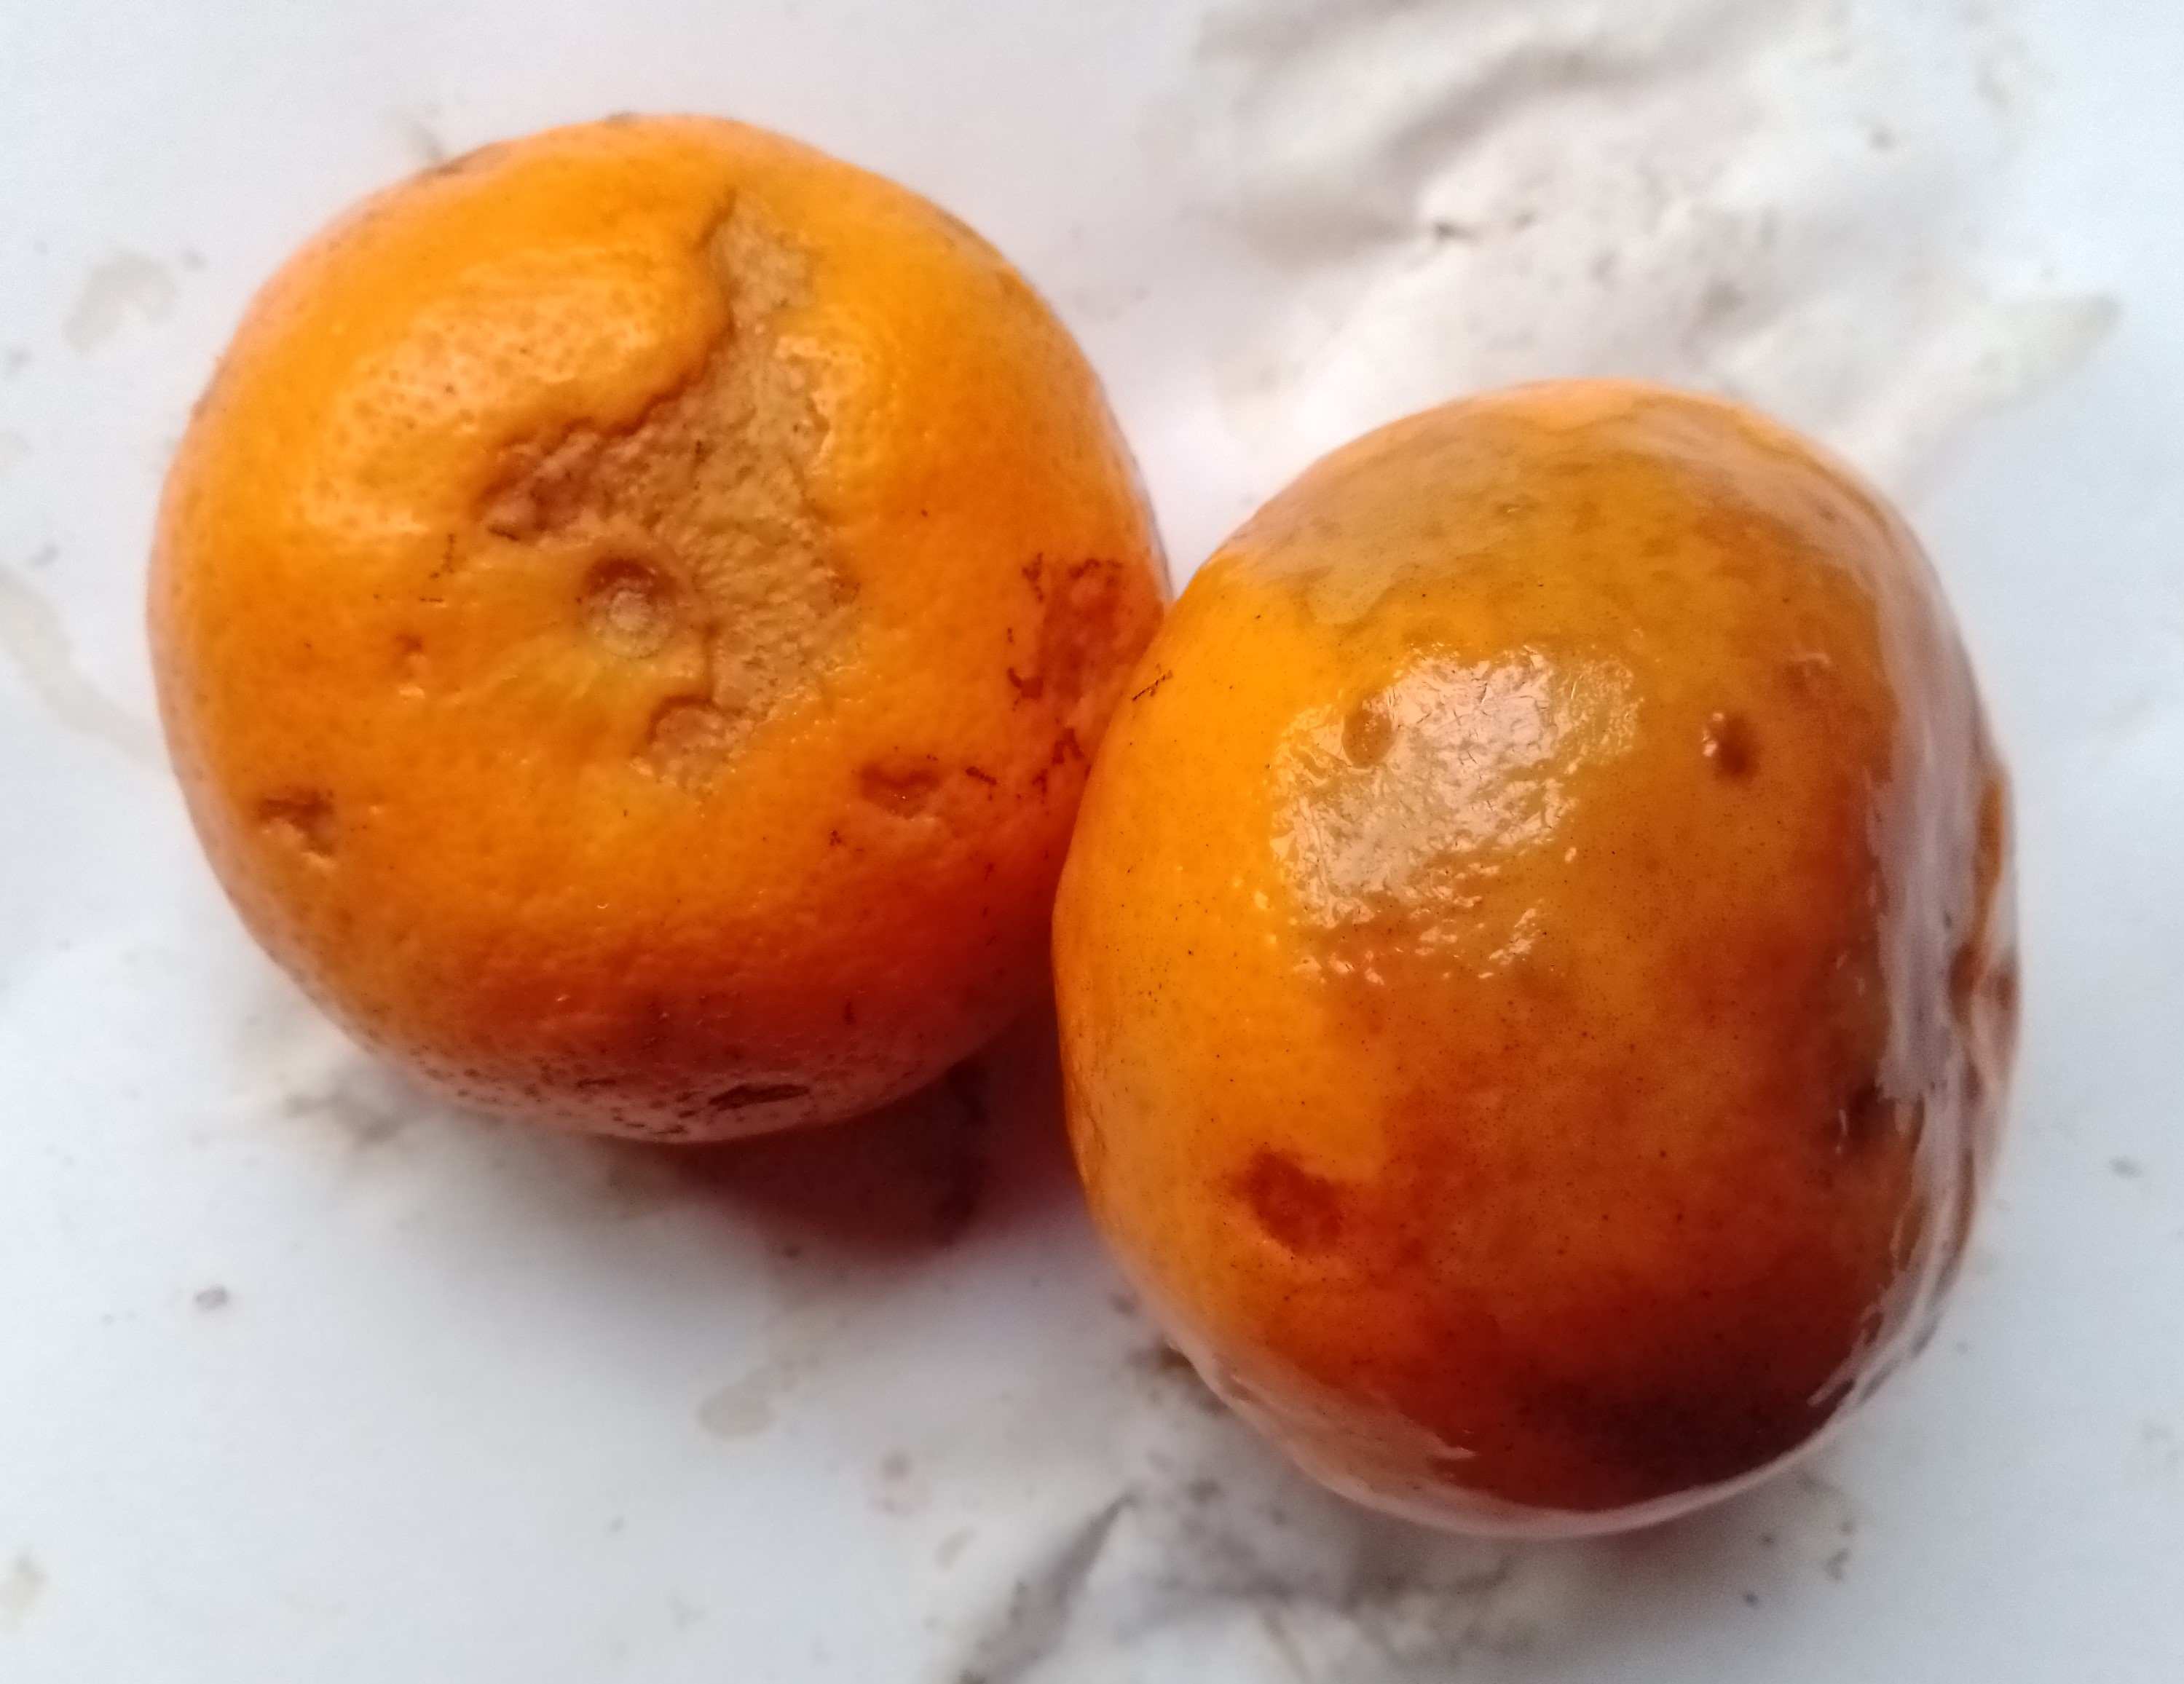
Fruit: orange
Condition: rotten